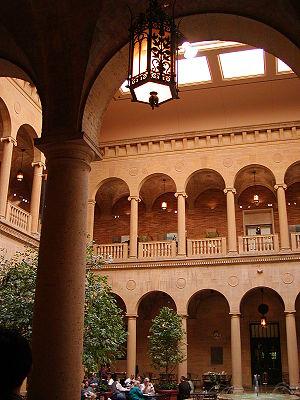
Le musée d'art Nelson-Atkins est un important musée d'Art situé à Kansas City dans le Missouri. Il possède l'une des plus importantes collections d'œuvres d'art des États-Unis.